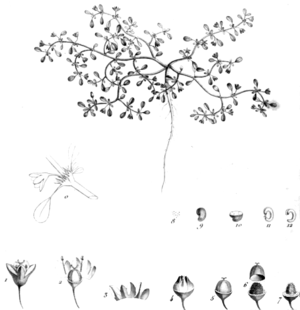
Cypselea Turpin est un genre de plante de la famille des Aizoaceae.